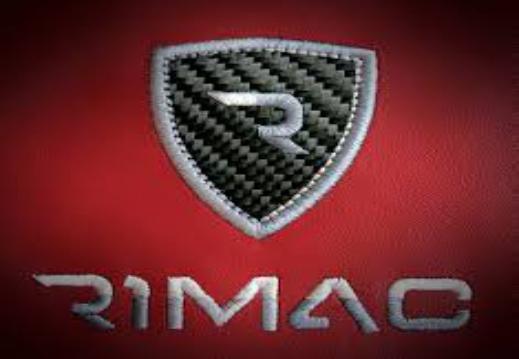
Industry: Transportation